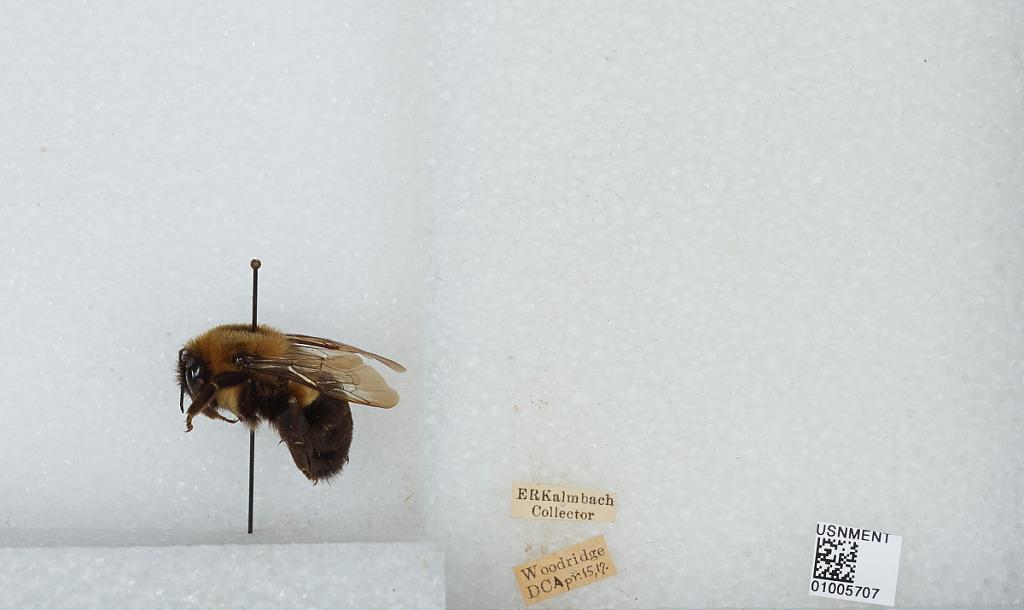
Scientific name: Bombus (Pyrobombus) impatiens Cresson
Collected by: E. Kalmbach
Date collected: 1917-4-15
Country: United States
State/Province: District of Columbia
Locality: Washington, Woodridge
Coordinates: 38.9314, -76.9711